Iran

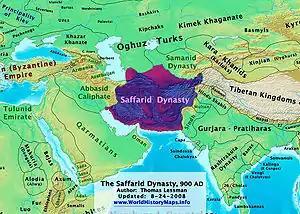
The Saffarid dynasty in 900 AD

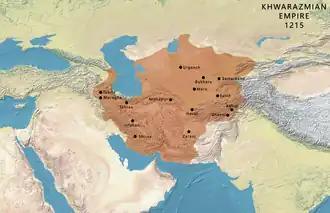
Territory of the Khwarazmian Empire on the eve of the Mongol conquests, 1215

Anti-Umayyad insurrections were supported by non-Arab Islamic converts, who were resentful over being relegated to lower social standing. In 747–750, one of these insurrections grew into the Abbasid revolution, in which descendants of Muhammad's uncle, Abbas, overthrew the Umayyads. The political authority of the Abbasid caliphs diminished over the course of the 9th and 10th centuries. This led to the establishment of several independent Iranian dynasties, the ousting of Arab rulers from their scattered bastions across the country, and an Iranian cultural renaissance. The period between the collapse of Abbasid authority and the conquest of Iran by the Seljuk Turks in the 11th century is referred to as the "Iranian Intermezzo."